Newark Air Museum

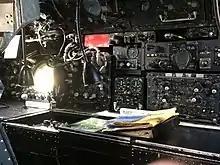
The flight deck of the Avro Vulcan

The Air Museum has, for the past few years, hosted the annual Cockpitfest. This popular event calls on enthusiasts and 'cockpitters' alike to bring their memorabilia for others to see and, in the case of cockpits, get inside. The Cockpitfest celebrated its 10th anniversary in June 2009.